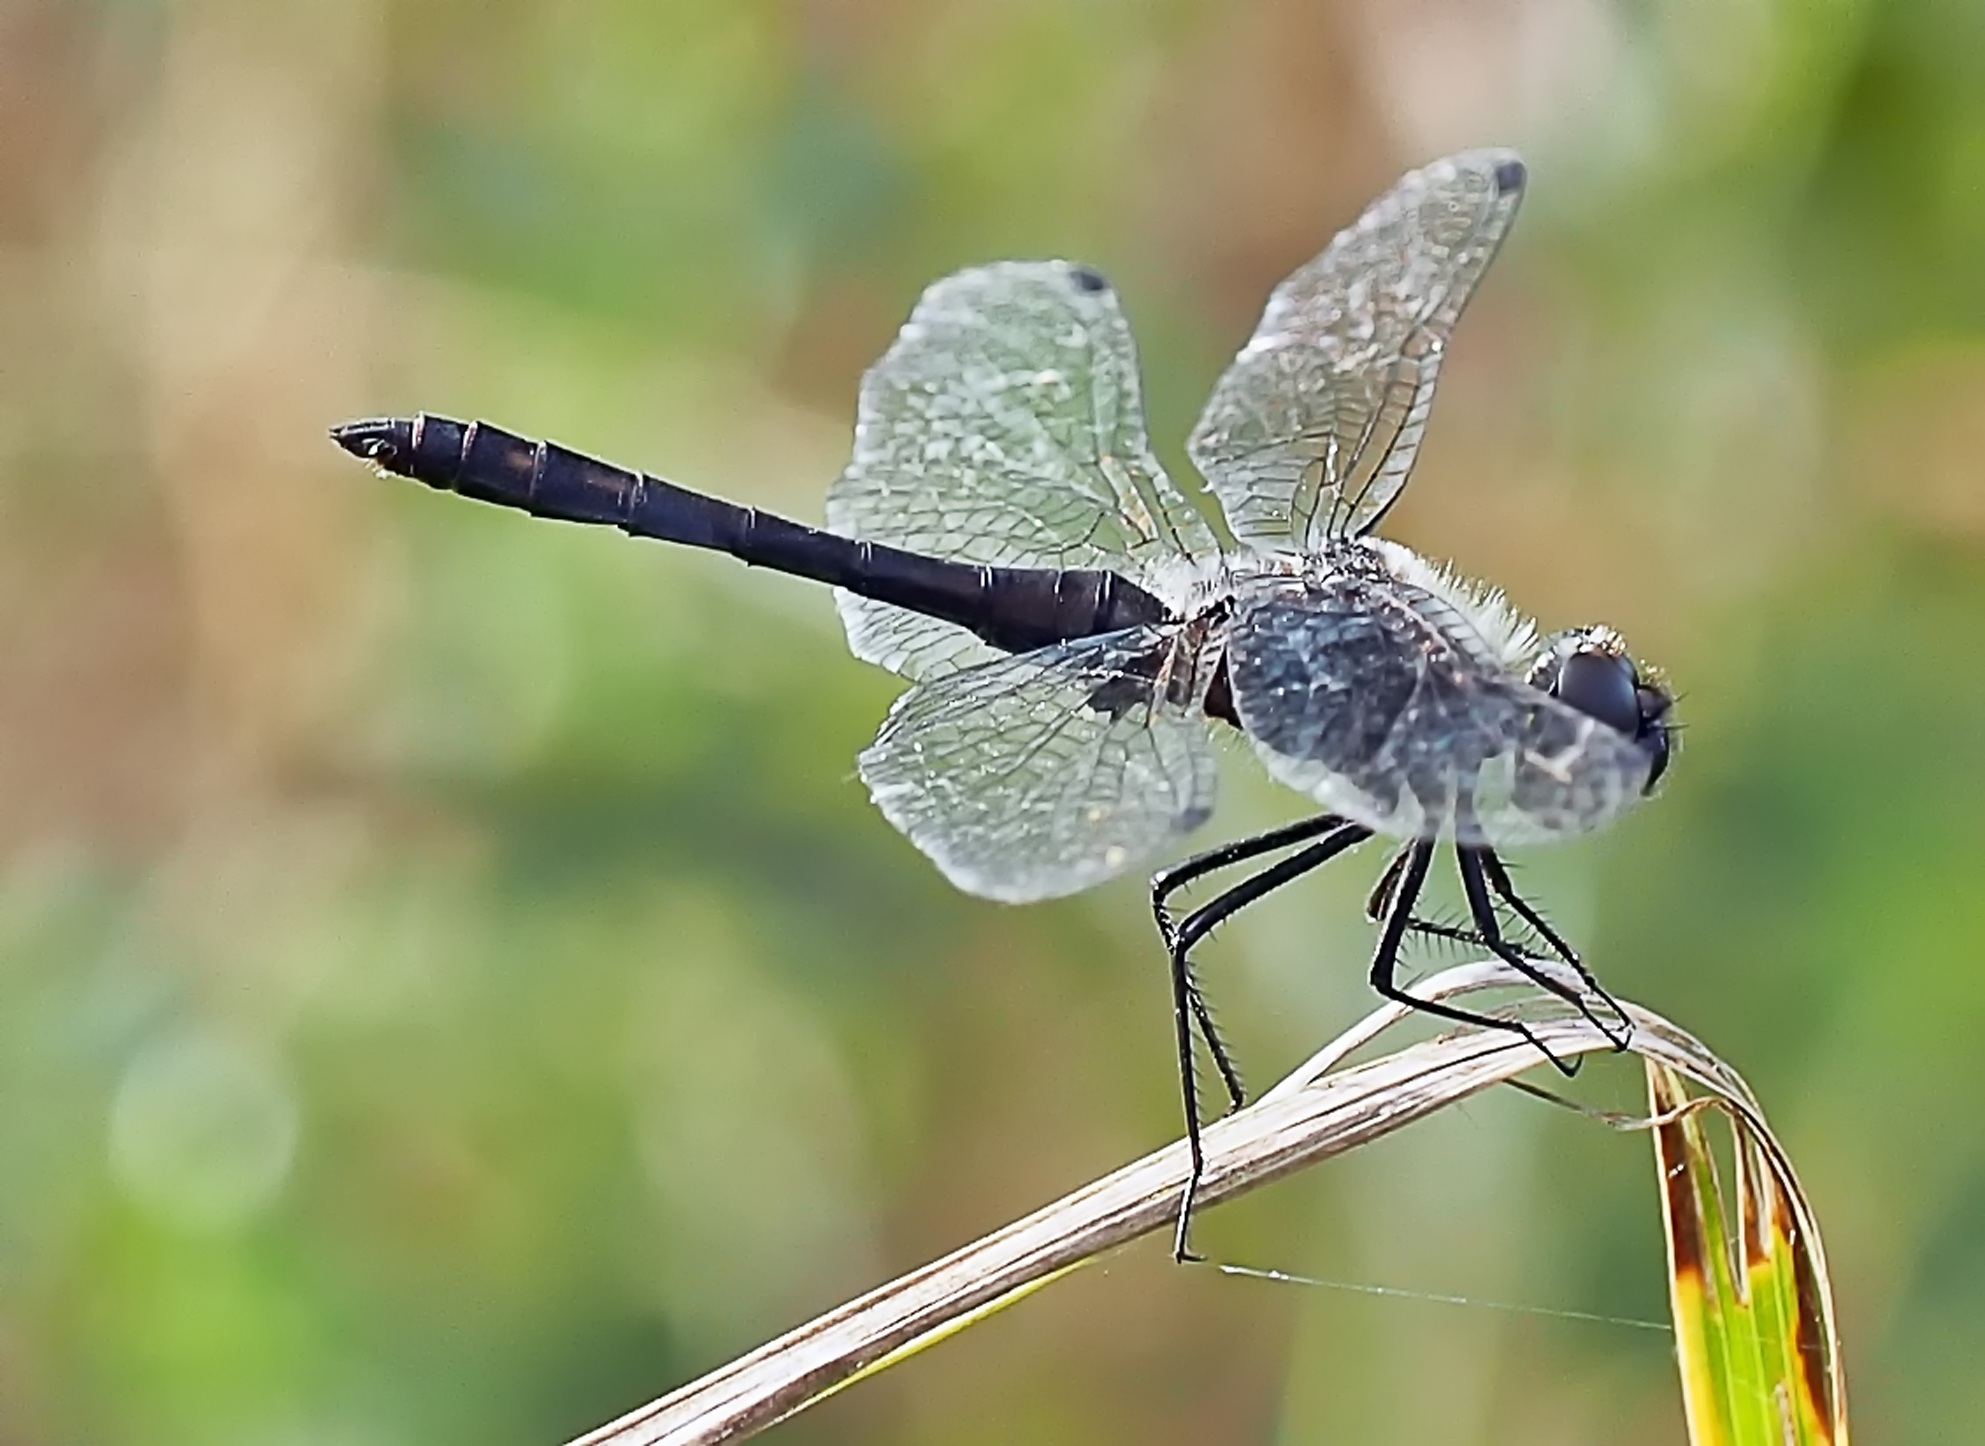
nature, wing, live, insect, fauna, invertebrate, close up, dragonfly, damselfly, macro photography, arthropod, plant stem, dragonflies and damseflies, lycaenid, net winged insects